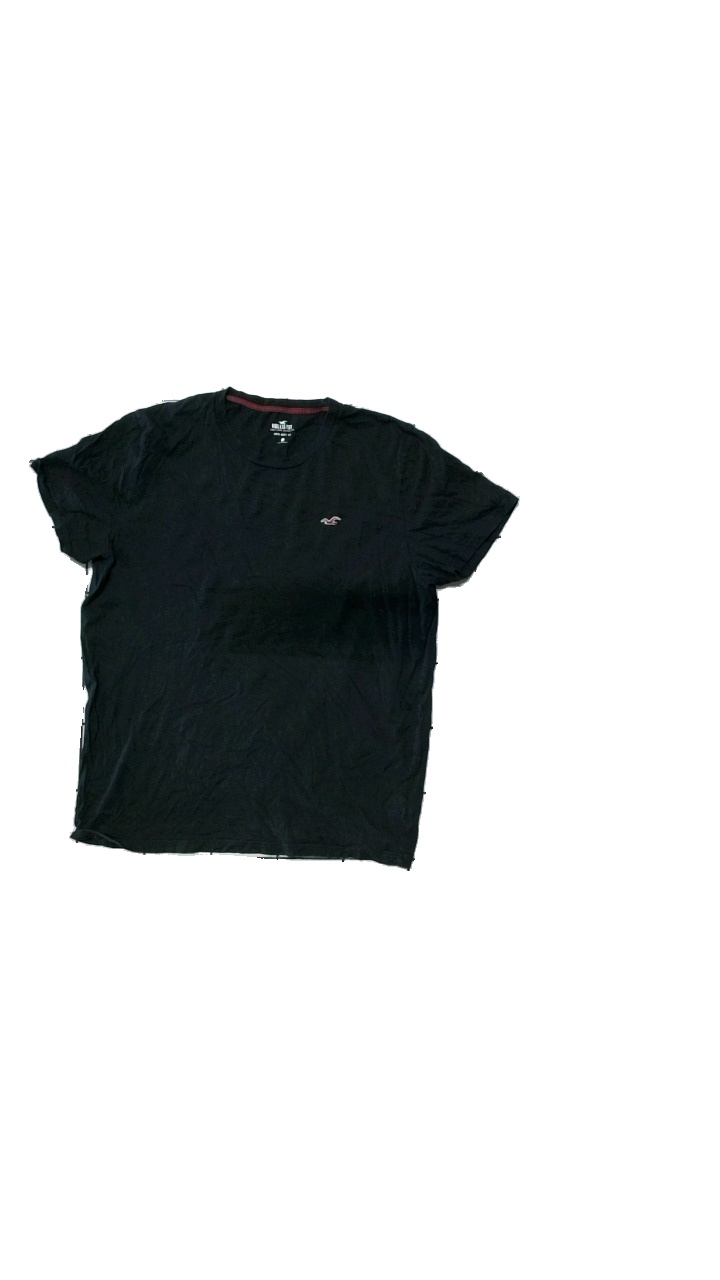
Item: T-shirt (Men)
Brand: Hollister (abercomb & Fitch)
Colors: Black
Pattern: Logo print
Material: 100% cotton
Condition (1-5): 5
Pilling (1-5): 5
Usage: Reuse
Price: <50